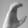
ASL letter: C